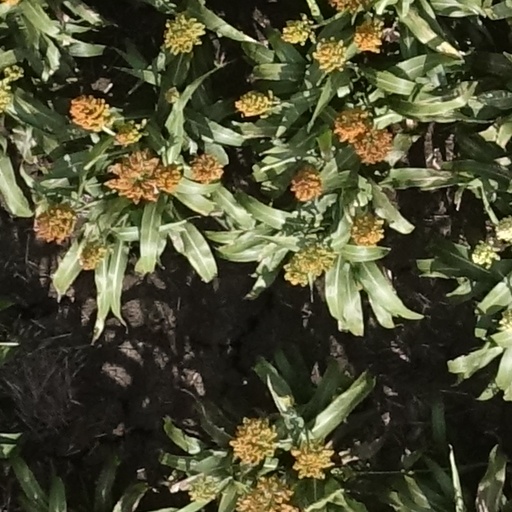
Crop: sorghum